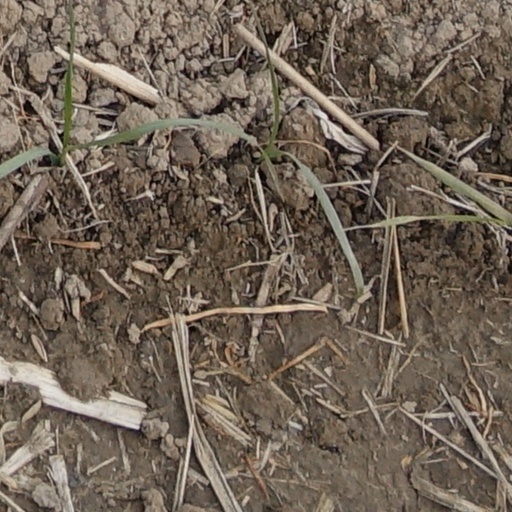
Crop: wheat